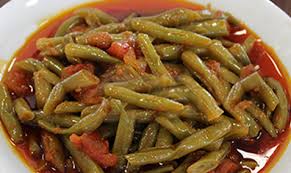
Yemek: taze_fasulye